Oliver Riedel

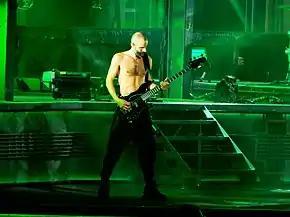
Riedel performing in 2022

Riedel is primarily a fingerstyle player, although he uses a pick for most songs when playing live.